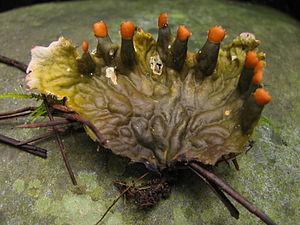
Les Lecanoromycetes sont une classe de champignons ascomycètes. Avec plus de 13 500 espèces reconnues il s'agit même de la plus importante classe du règne des Fungi ; comportant 10 ordres et 64 familles actuellement, elle en est aussi la plus diversifiée et rassemble en outre près de 90 % des lichens du groupe des ascomycètes.
Peltigera membranacea est une espèce de lichen.